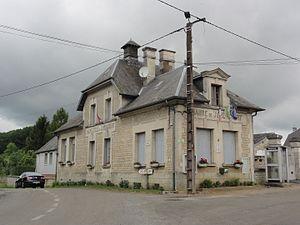
Jumencourt est une commune française située dans le département de l'Aisne, en région Hauts-de-France.